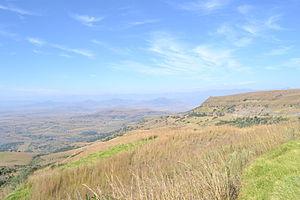
Le fr:Oliviershoek Pass, à la limite entre les provinces d'Orange et Kwazulu-Natal, fr:Afrique du Sud. Vue sur le versan sud,(Kwazulu-Natal).
Le col Oliviershoek, en anglais Oliviershoek Pass, est un col de montagne routier qui relie la ville de Harrismith dans la province de l'État-Libre au nord à Bergville au KwaZulu-Natal au sud en Afrique du Sud. Il se situe lui-même au KwaZulu-Natal, à l'extrémité méridionale du lac de barrage de Sterkfontein.